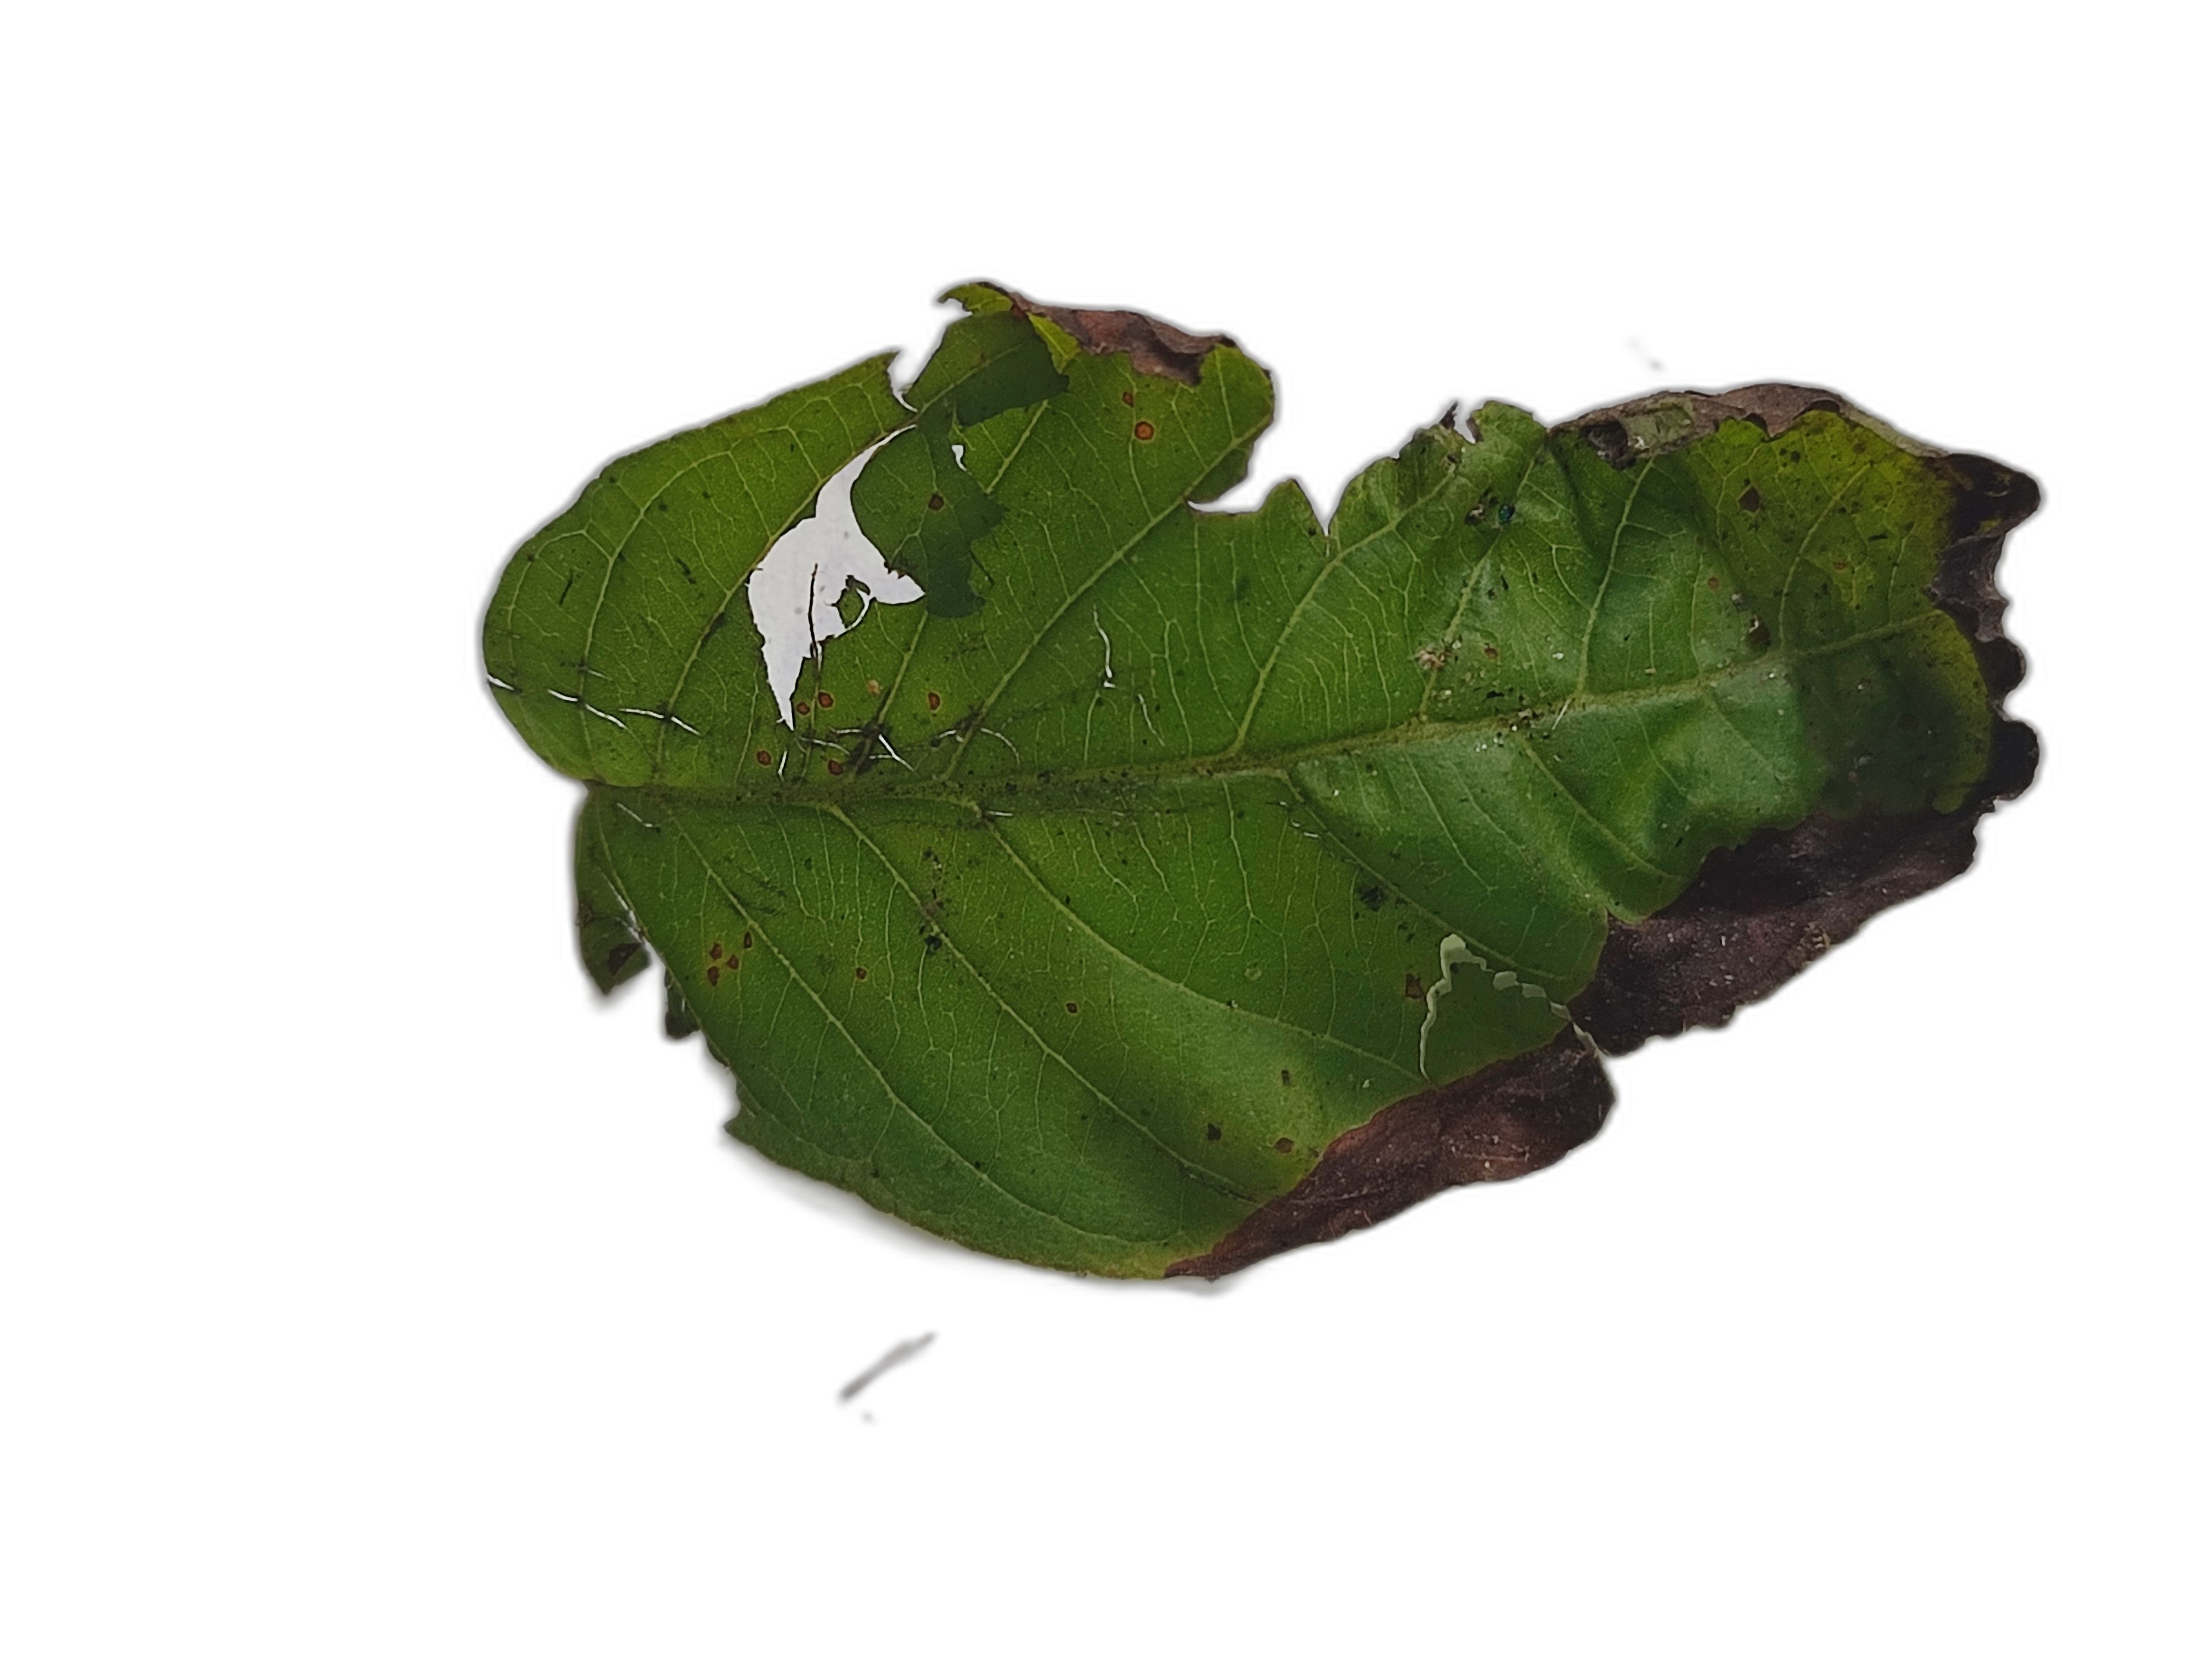
Plant part: leaf
Disease: Canker